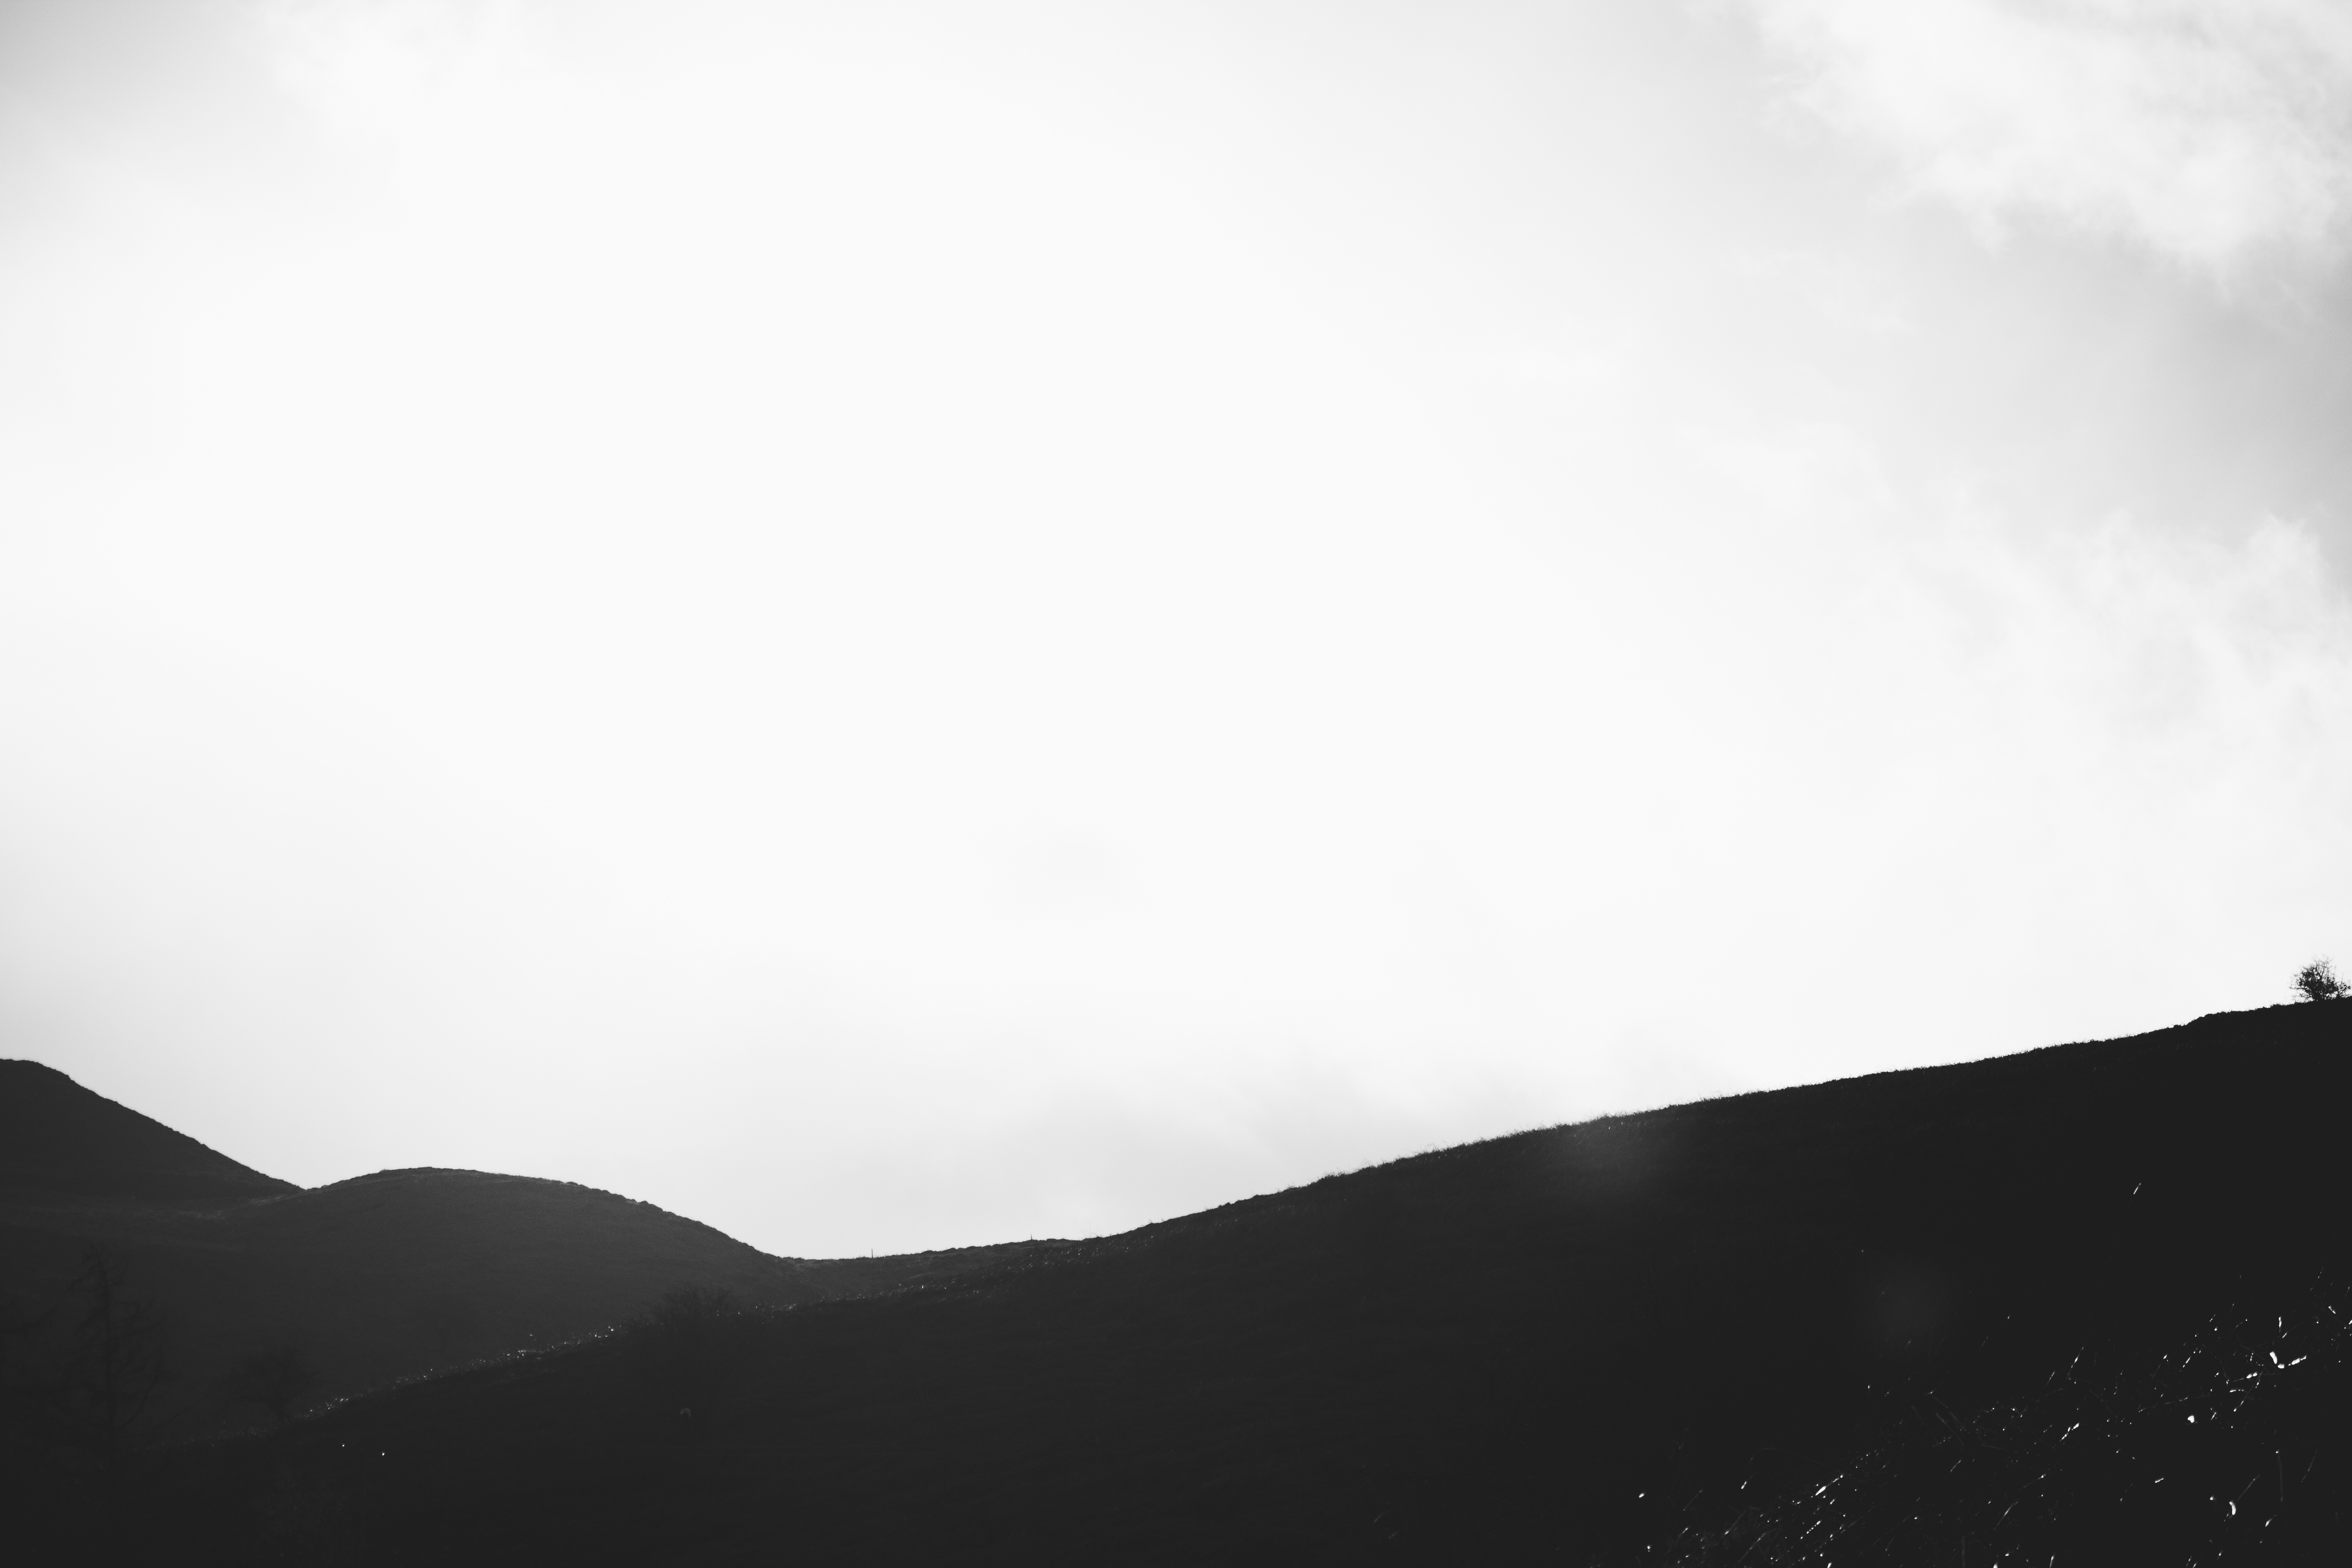
horizon, mountain, cloud, black and white, sky, white, photography, sunlight, hill, black, monochrome, monochrome photography, atmospheric phenomenon, atmosphere of earth, mountainous landforms